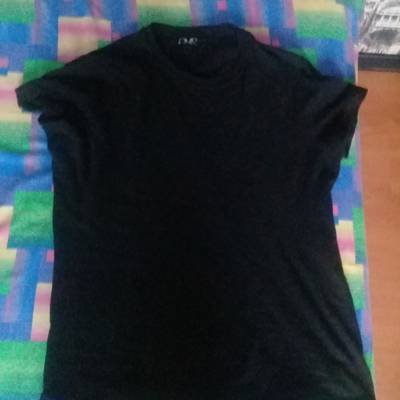
Waste category: clothes